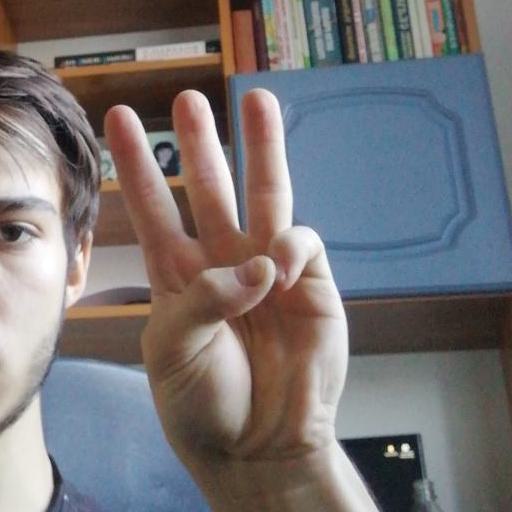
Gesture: three